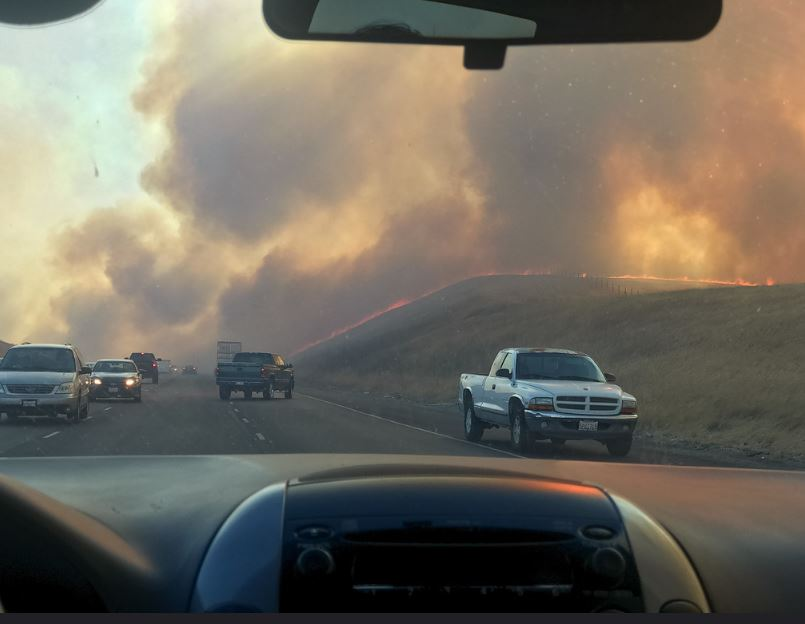
Fire: yes
Smoke: yes